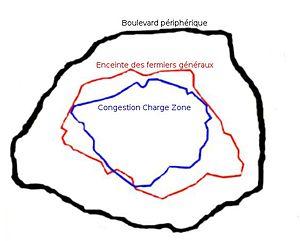
Comparaison de la Congestion Charge Zone de Londres avec l'enceinte des fermiers généraux de Paris
Le péage urbain de Londres est un péage urbain, c'est-à-dire un droit de circulation frappant certaines catégories de véhicules automobiles qui entrent dans le centre-ville. Londres n'est pas la première ville à avoir adopté un péage urbain, mais, en 2005, c'est la plus grande ville à utiliser cette technique. L'organisation responsable de la gestion du péage est Transport for London.